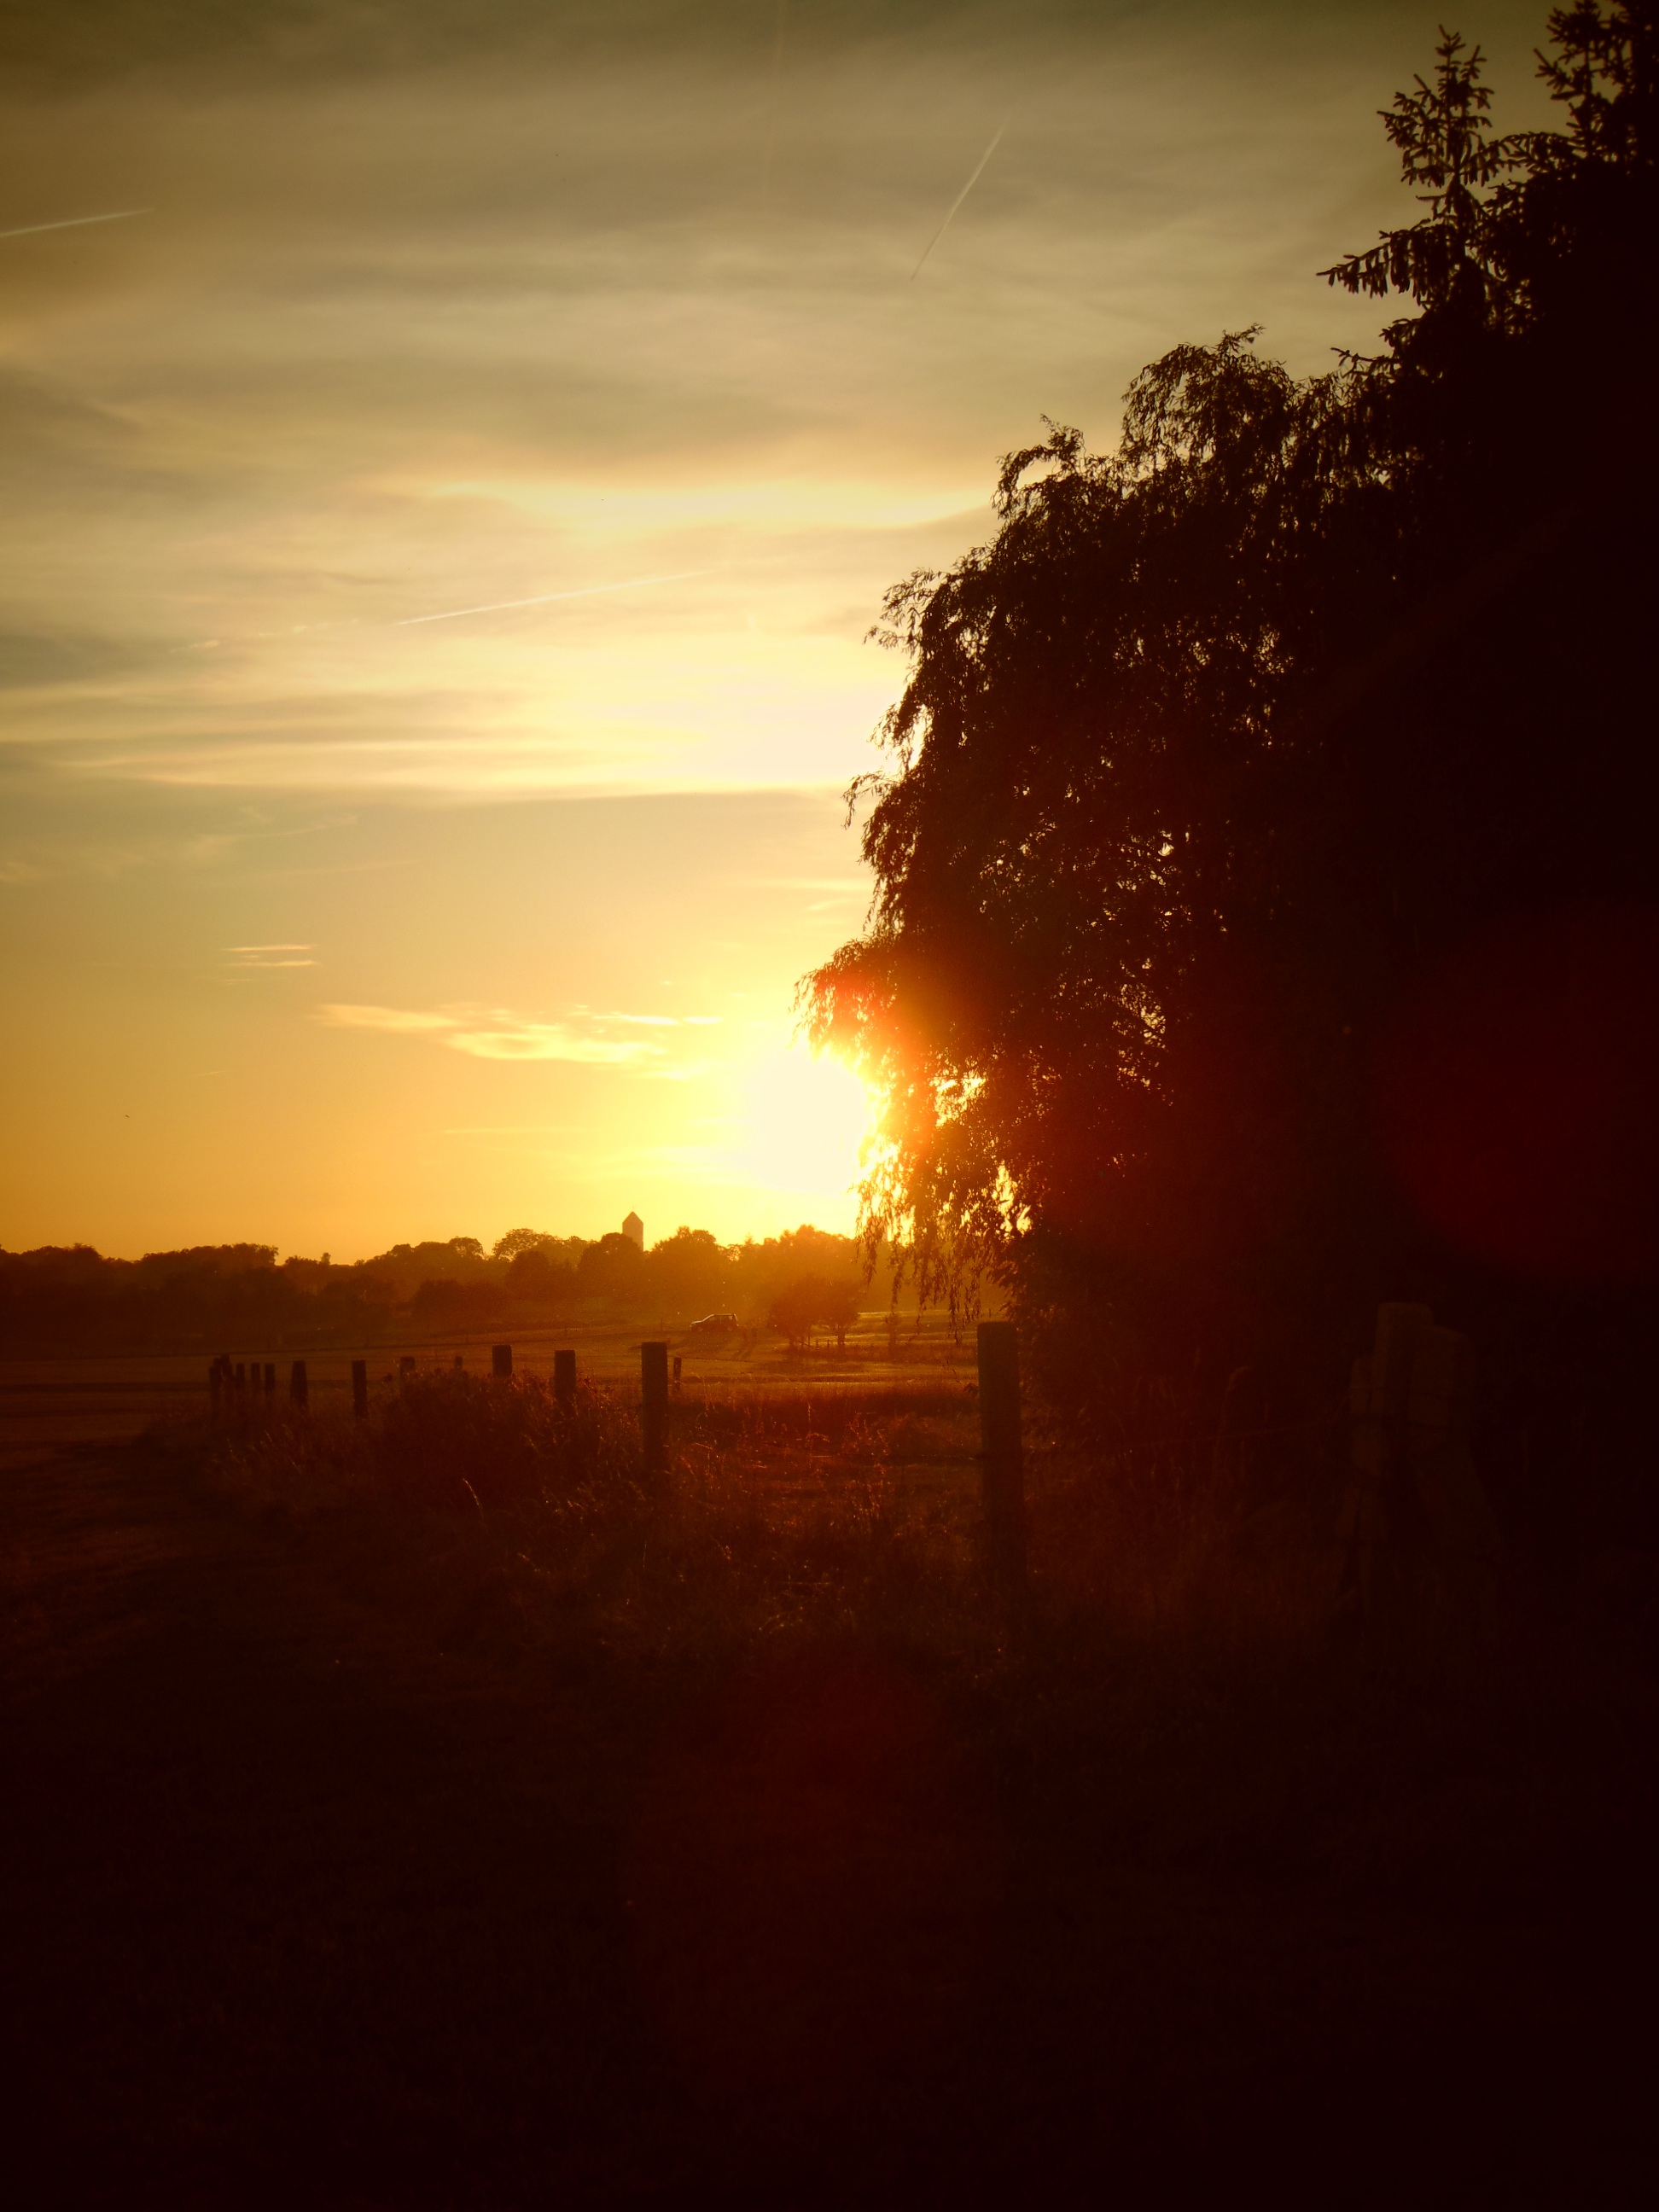
nature, light, cloud, sky, sun, sunrise, sunset, sunlight, morning, dawn, atmosphere, dusk, evening, romance, darkness, abendstimmung, afterglow, atmospheric phenomenon